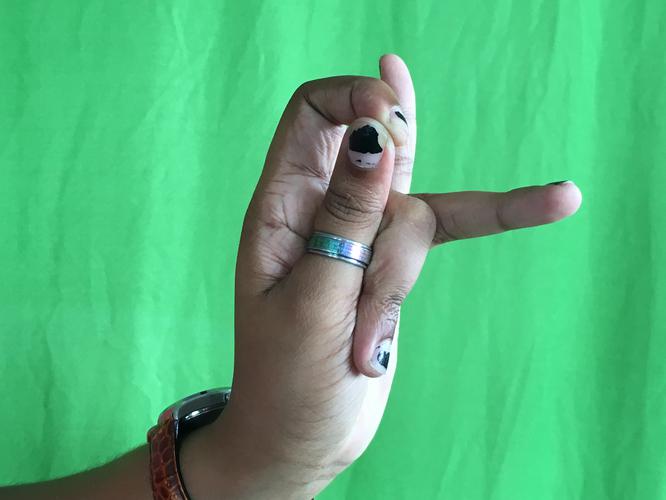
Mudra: Katakamukha_3
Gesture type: single_hand